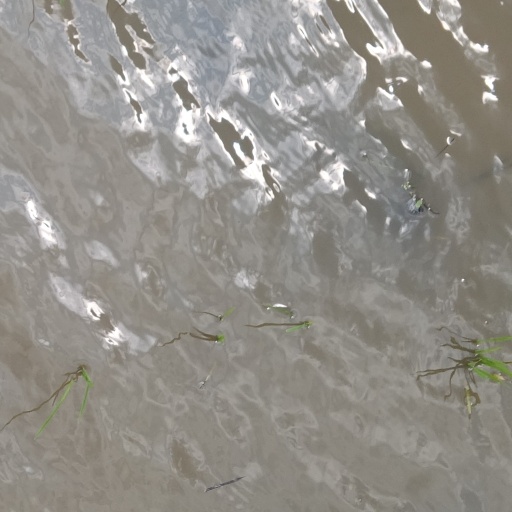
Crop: rice